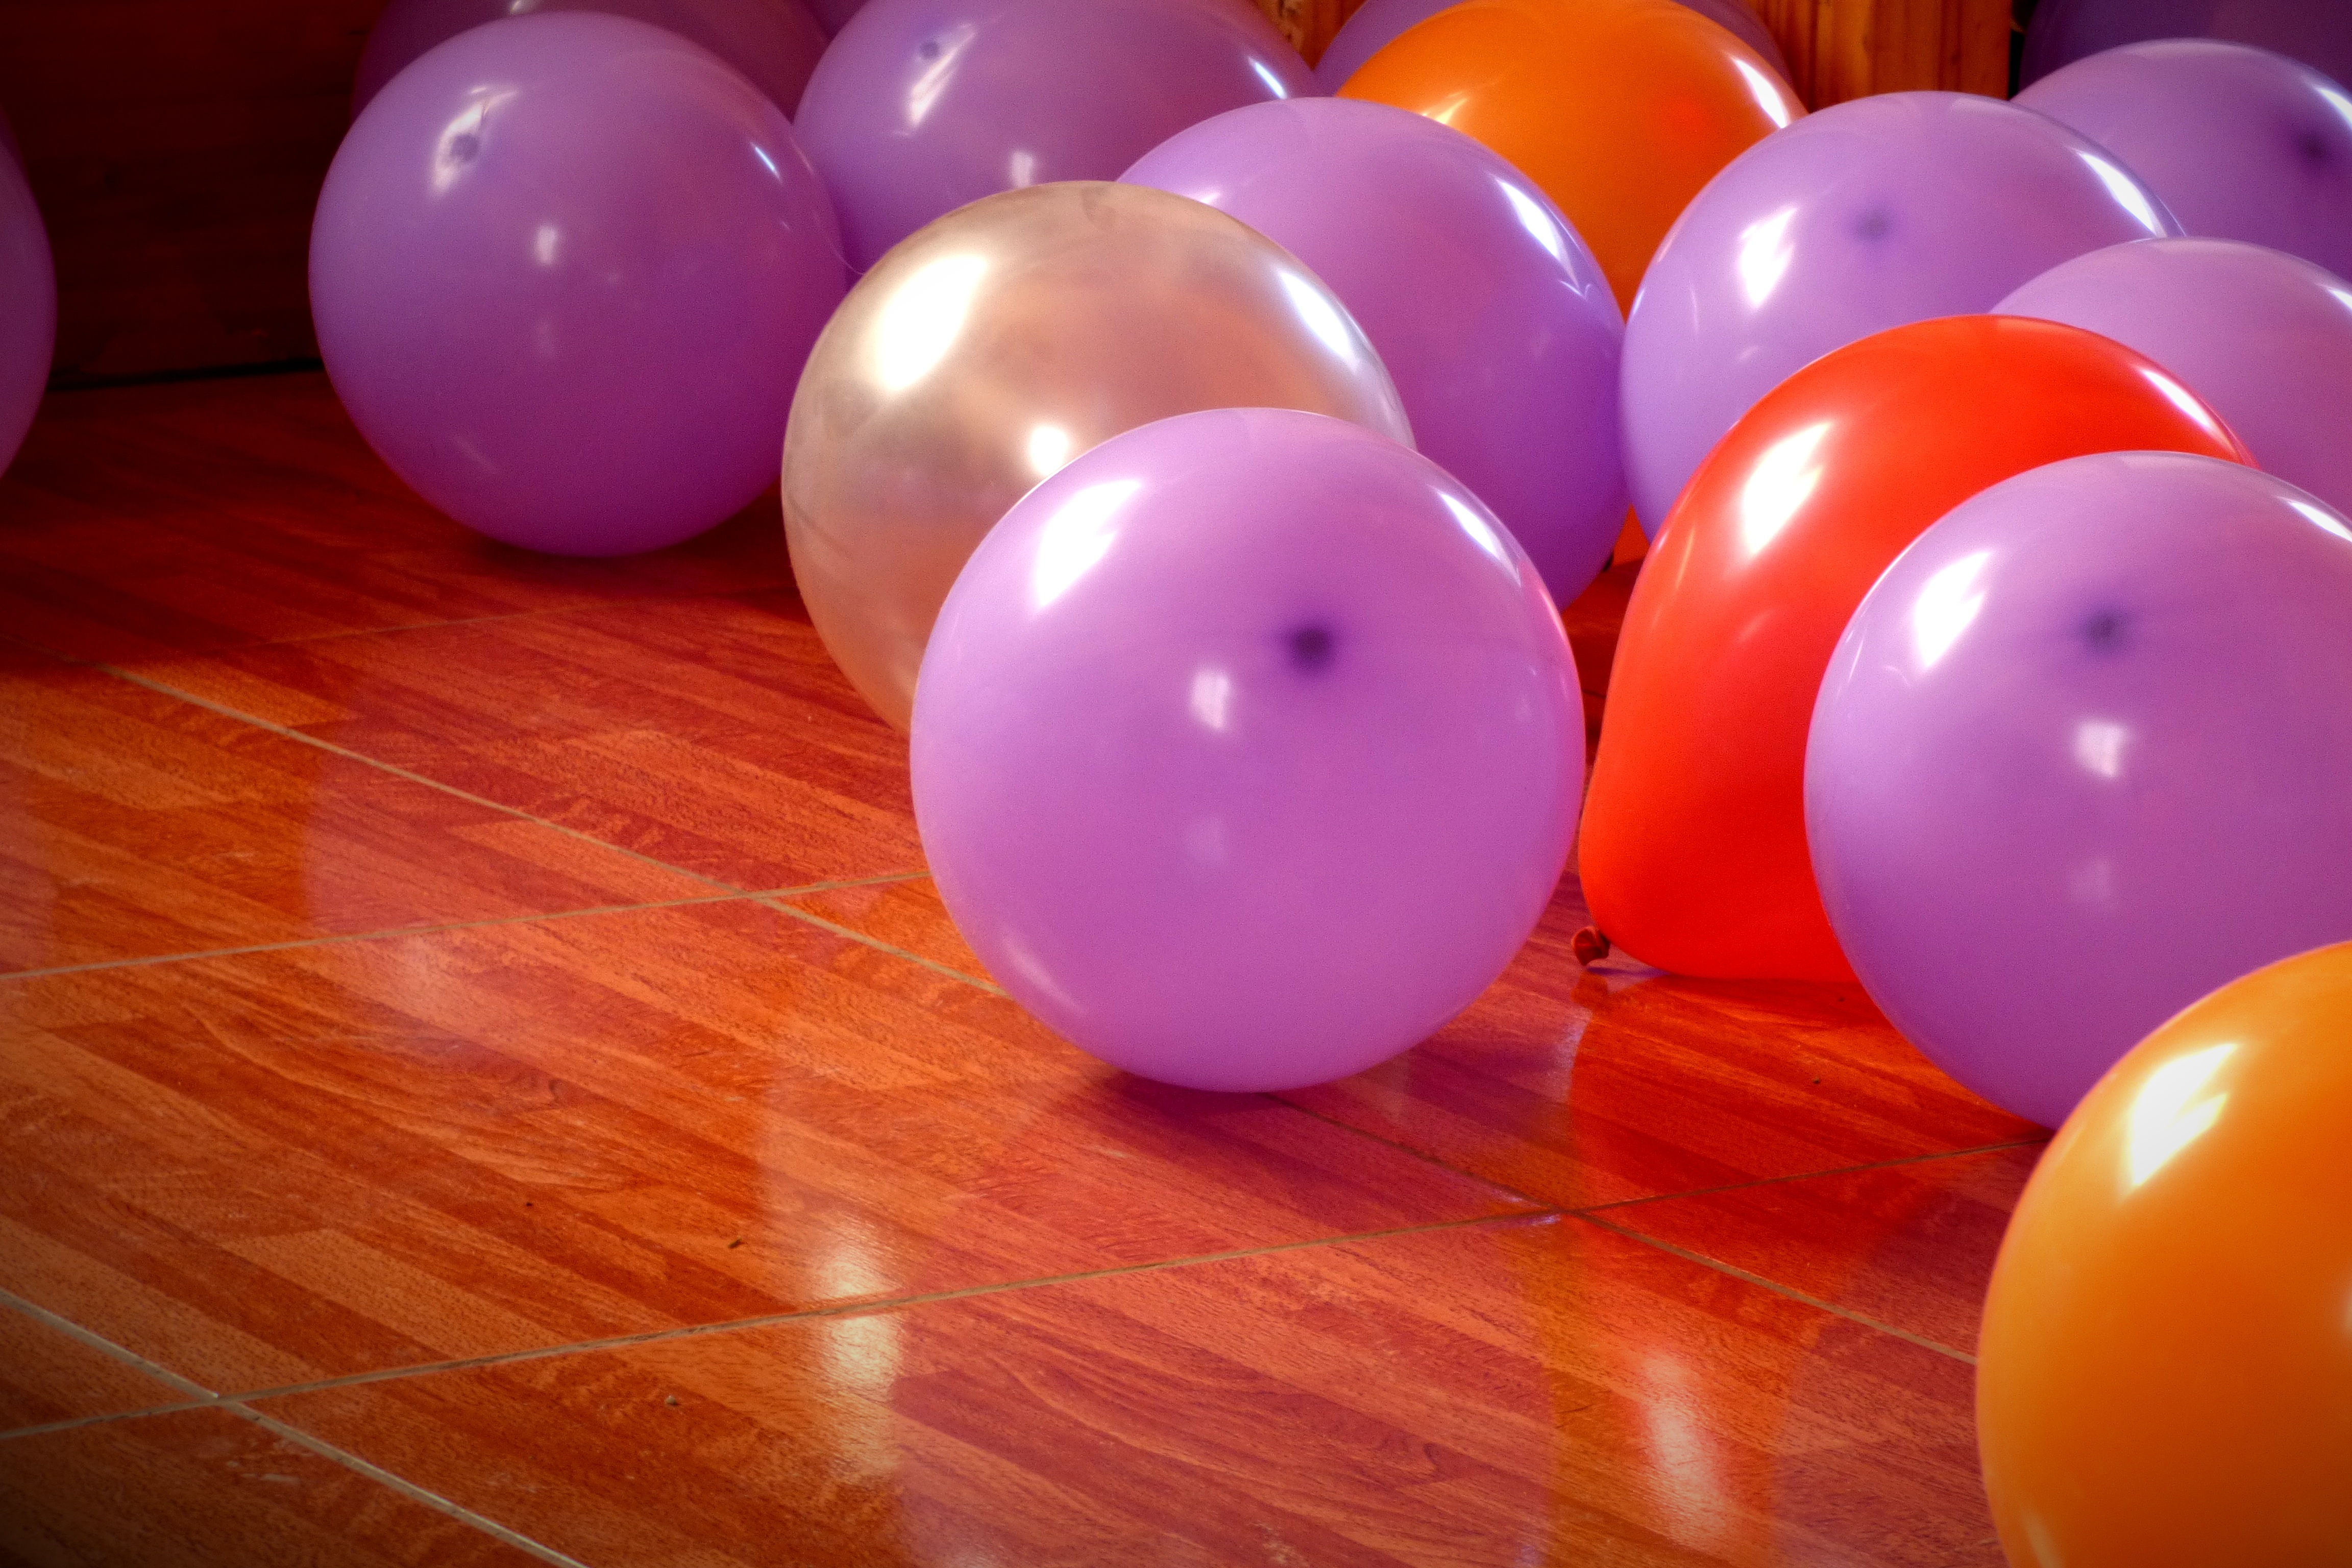
balloon, color, toy, colors, violet, balloons, party, birthday